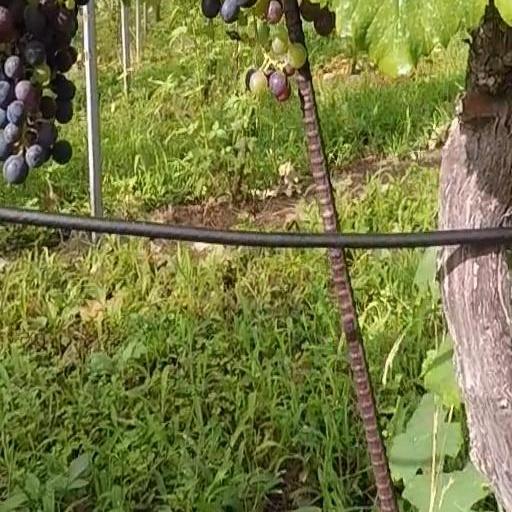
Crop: grape